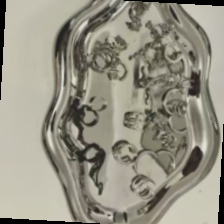
Label: no bracelet mod